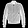
Label: Coat